Zimzalabim

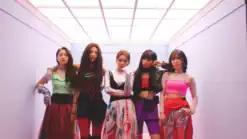
Red Velvet members in a scene captured from the music video of "Zimzalabim".

On June 10, 2019, the trailer video titled "Special Competition: RVF D-10", was uploaded through the Red Velvet's official YouTube channel. On June 17, 2019, a 17-second video teaser for "Zimzalabim" was uploaded on the official SM Town channel. A final 19-second video teaser was uploaded the next day, and the music video for "Zimzalabim" was released on June 19, 2019.